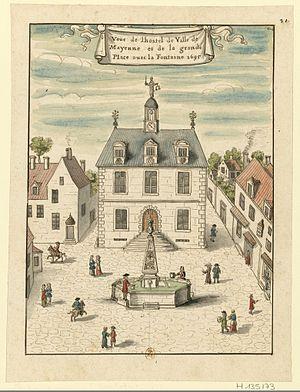
Veüe de l'hostel de Ville de Mayenne et de la grande Place avec la Fontaine.
Mayenne est une commune de l'Ouest de la France, située à 250 km à l'ouest de Paris. C'est l'une des deux sous-préfectures du département de la Mayenne dans la région des Pays de la Loire.